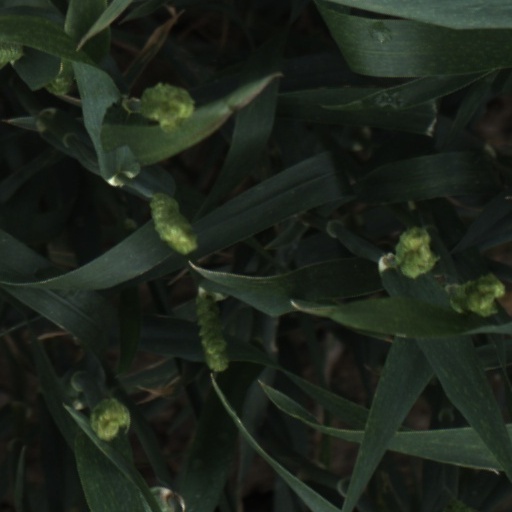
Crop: wheat